Paul Barnes (footballer)

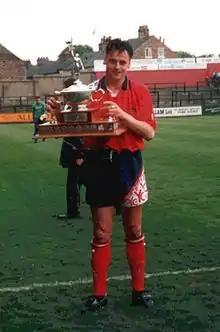
Barnes pictured in 1994 with the York City Clubman of the Year trophy

Paul Lance Barnes (born 16 November 1967) is an English former professional footballer who played as a striker in the Football League for Notts County, Stoke City, Chesterfield, York City, Birmingham City, Burnley, Huddersfield Town, Bury and Doncaster Rovers.